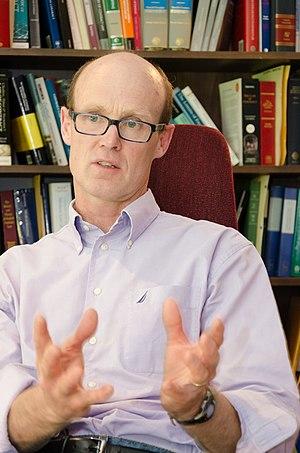
Le professeur Stephen A. Smith en train d'être interviewé dans son bureau, Faculté de droit, Université McGill, 14 mai 2012.